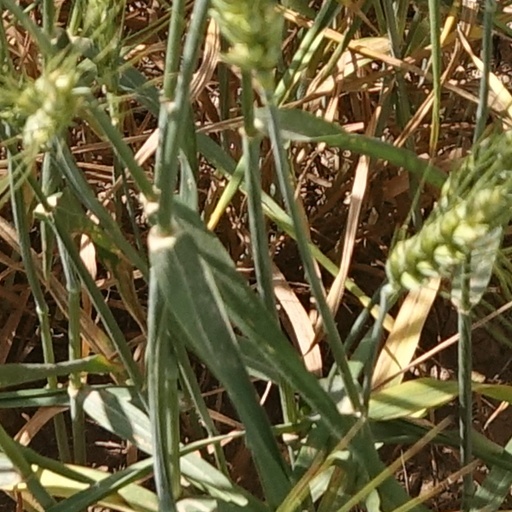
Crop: wheat